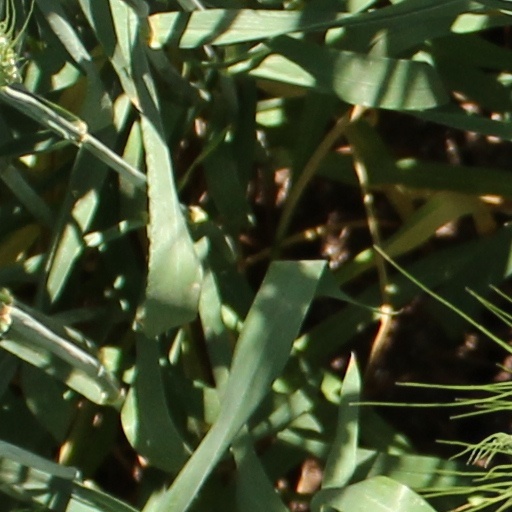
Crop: wheat